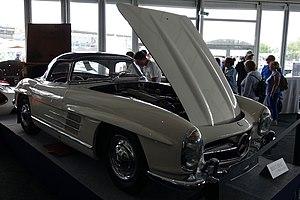
Mercedes 300SL 1963 - Vente Artcurial - Le Mans Classic 2018
Le Mans Classic 2018 est la neuvième édition de la rétrospective d'automobiles de compétition du Le Mans Classic créée en 2002 par Peter Auto et l'Automobile Club de l'Ouest, en partenariat avec Richard Mille. La manifestation se déroule du 6 au 8 juillet 2018 sur le circuit des 24 Heures du Mans dans la Sarthe.